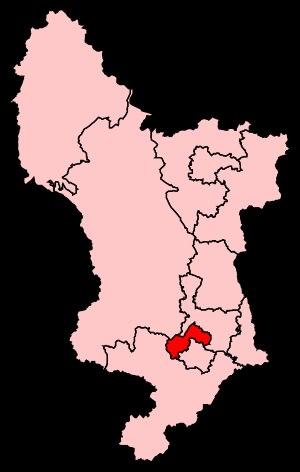
La circonscription de Derby North est une circonscription électorale anglaise située dans le Derbyshire et représentée à la Chambre des Communes du Parlement britannique.